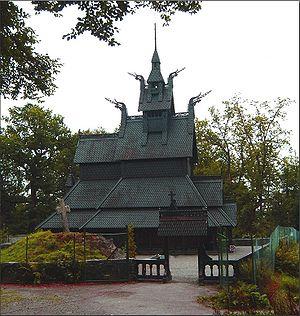
La stavkirke de Fantoft est une église en bois debout située à Fantoft, Bergen, Norvège. Le mot stavkirke vient du norvégien « stav » pour pieu et « kirke » pour église. Les stavkirker sont entièrement construites en bois, elles ont d'ailleurs pour traduction française « églises en bois debout ».